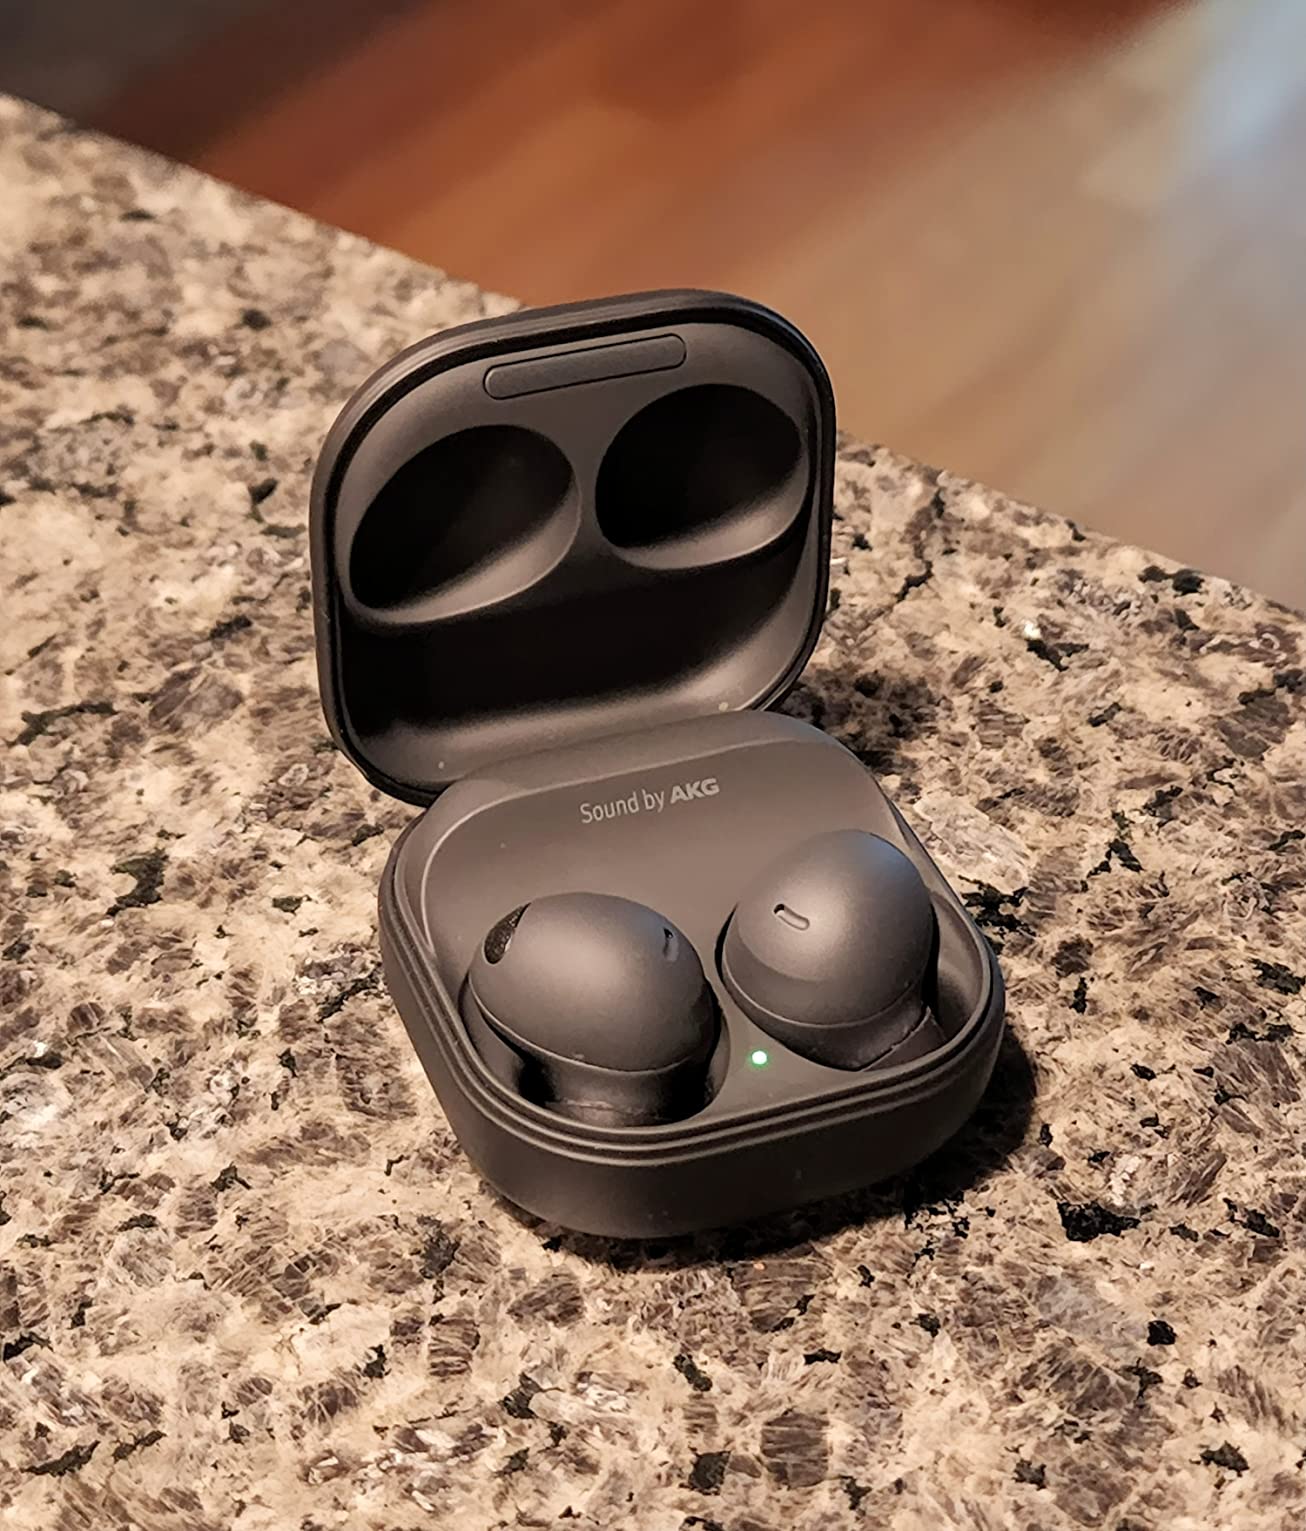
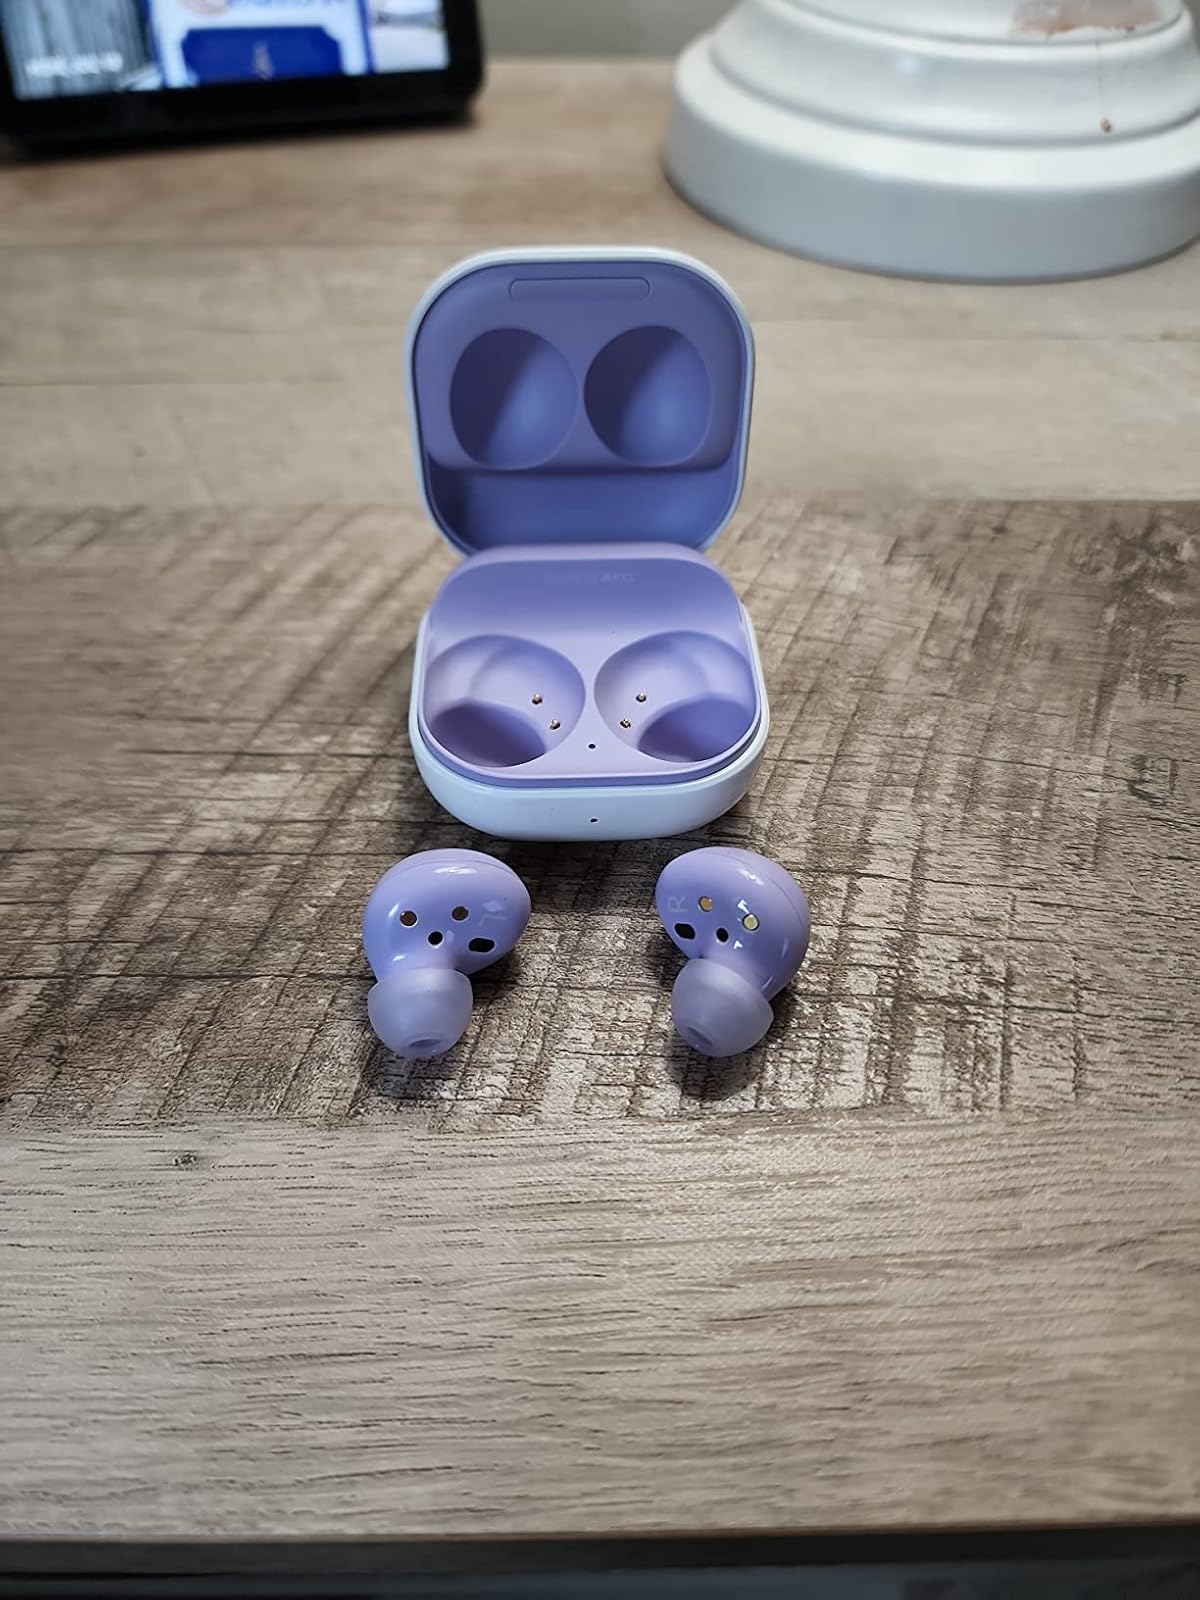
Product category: earbuds
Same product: no